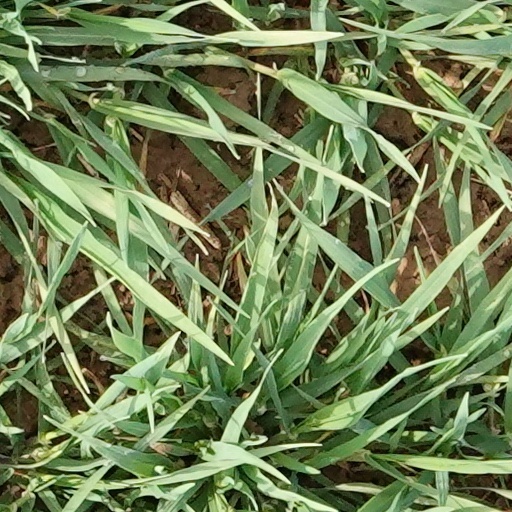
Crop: wheat